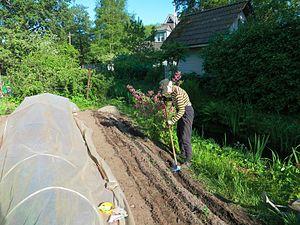
Un jardin est un lieu durablement et hypothétiquement aménagé où l'on cultive de façon ordonnée des plantes domestiquées ou sélectionnées. Il est le produit de la technique du jardinage et, comme elle, il remonte au moins à l'Antiquité. Les différentes cultures humaines dans le monde, au fil des époques, ont inventé de nombreux types et styles de jardins. Lieux d'agrément, de repos, de rêverie solitaire ou partagée, les jardins ont aussi été revêtus dès l'Antiquité d'une valeur symbolique. Ils apparaissent dans les mythologies et les religions, et ils ont été fréquemment évoqués dans les arts.